Baroda State

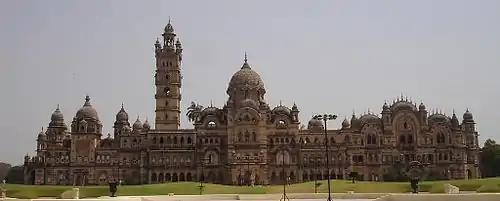
Laxmi Vilas Palace, Baroda, built by Maharaja Sayajirao Gaekwad III in 1890

Kashirao and his three sons, Anandrao (1857–1917), Gopalrao (1863–1938) and Sampatrao (1865–1934) walked to Baroda from Kavlana, a distance of some 600 kilometres, to present themselves to Jamnabai.